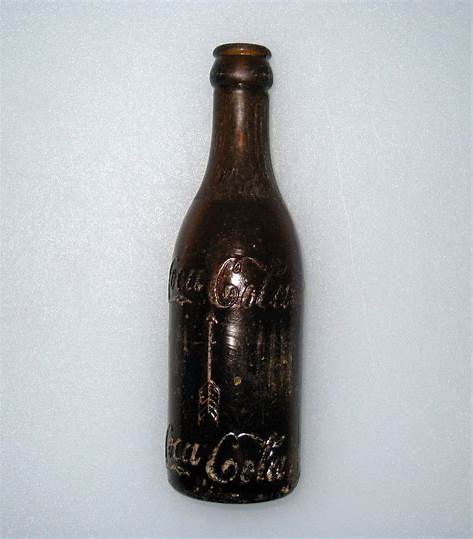
Waste category: glass